Thad Moffitt

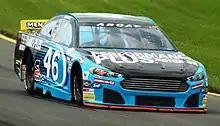
Moffitt's No. 46 car at Pocono Raceway in 2018

Moffitt made his ARCA Racing Series debut in April 2017 at Nashville Fairgrounds Speedway, driving a car reminiscent of one driven by his grandfather Richard Petty, for Empire Racing, a satellite team of Richard Petty Motorsports. He ran a total of three races in 2017. Moffitt's best finish was eleventh, at Lucas Oil Raceway.